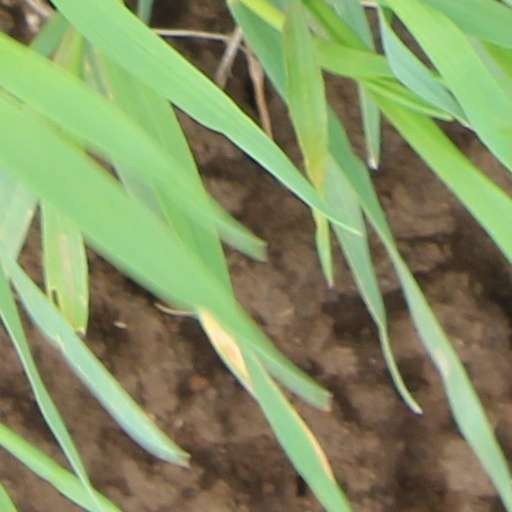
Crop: wheat